Religious habit

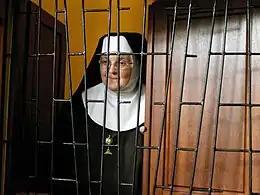
A nun of the Poor Clares of Perpetual Adoration in her cloister

Pope John Paul II in his post-apostolic Exhortation (1996) says concerning the religious habit of consecrated persons: